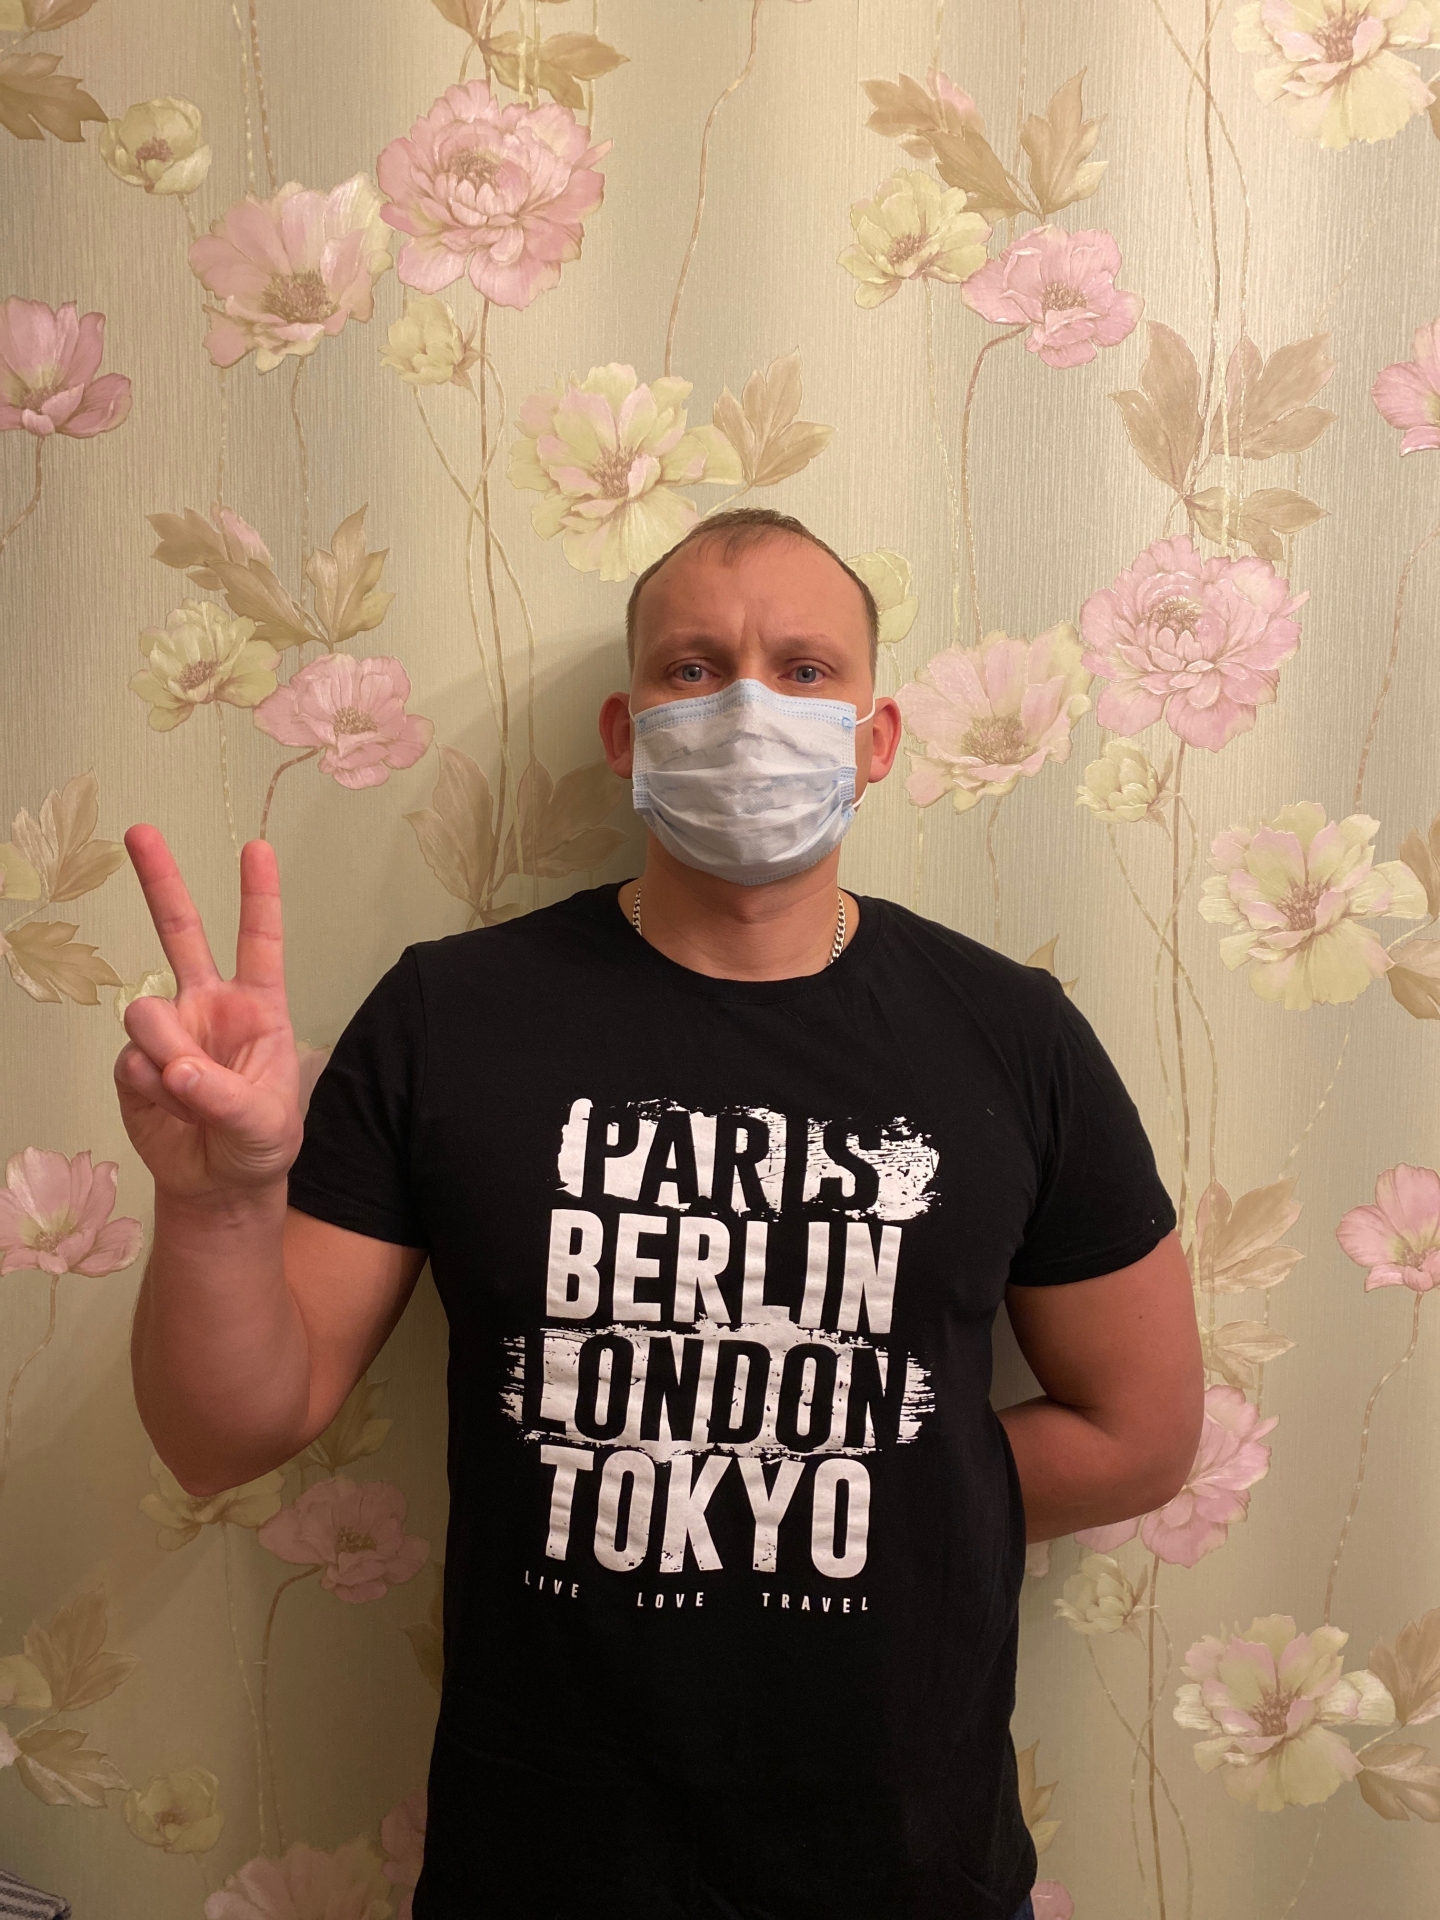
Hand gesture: peace